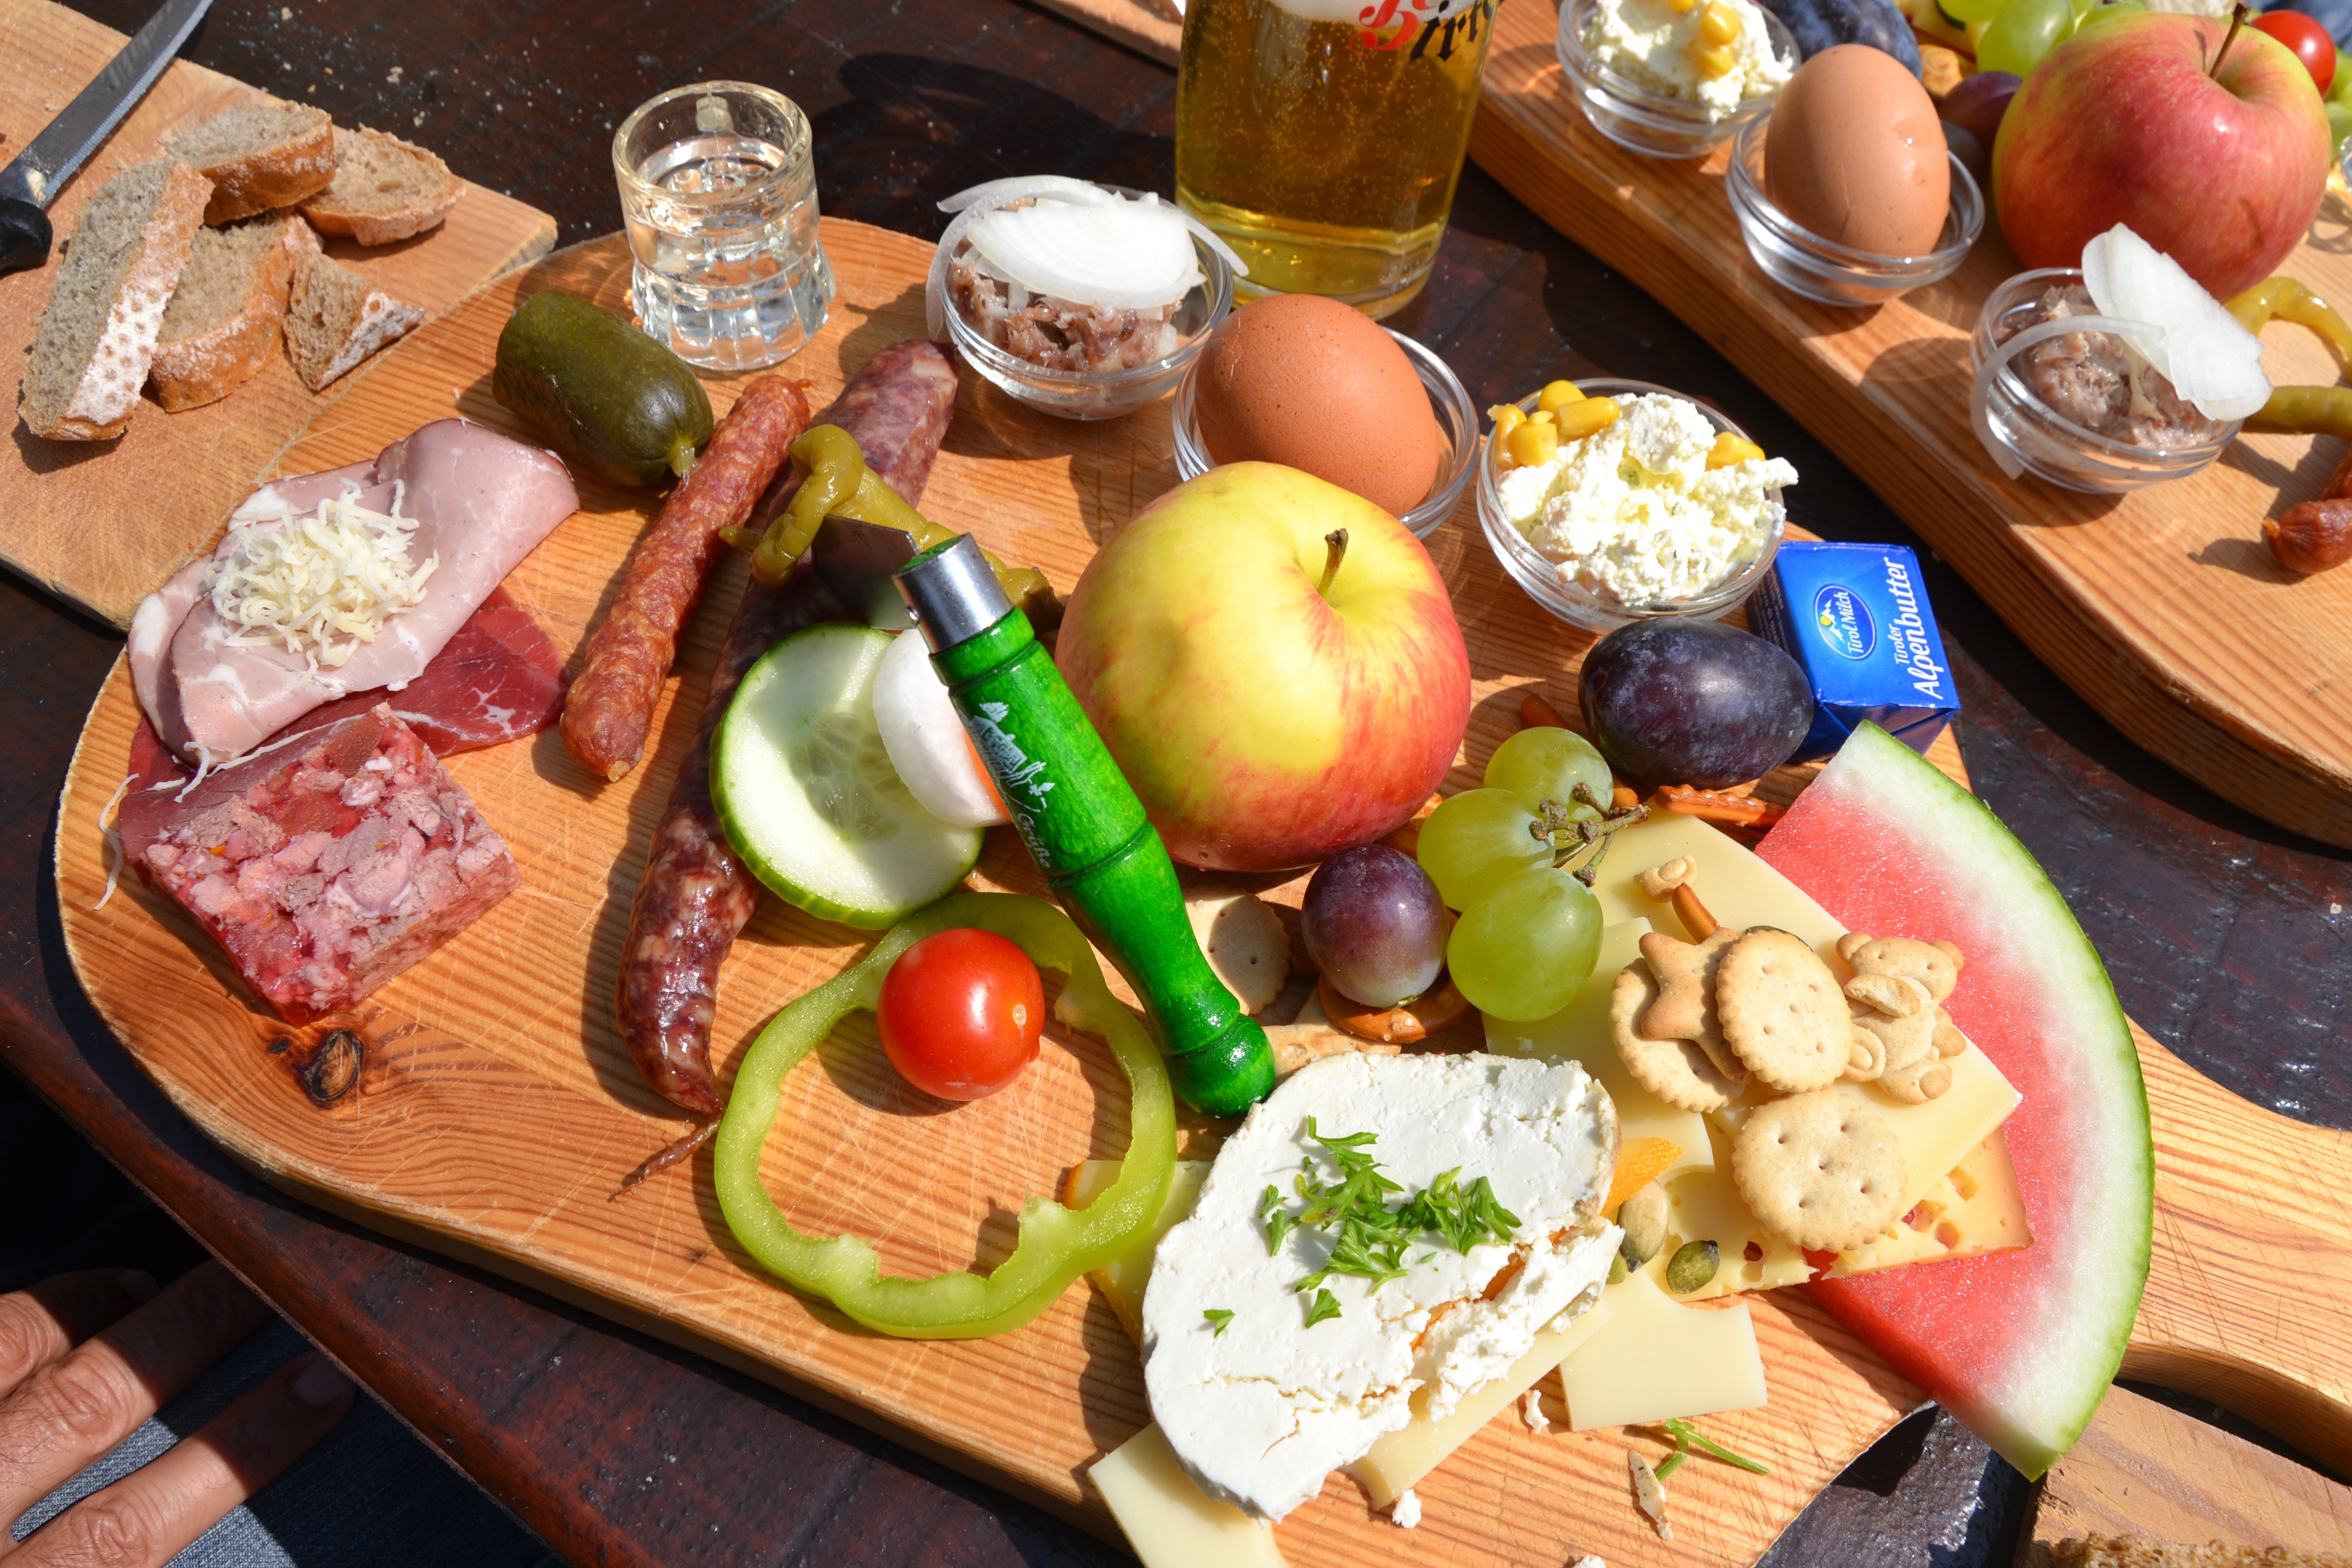
board, dish, meal, food, breakfast, eat, lunch, cuisine, delicious, asian food, supper, brunch, hors d oeuvre, jause, buschenschank